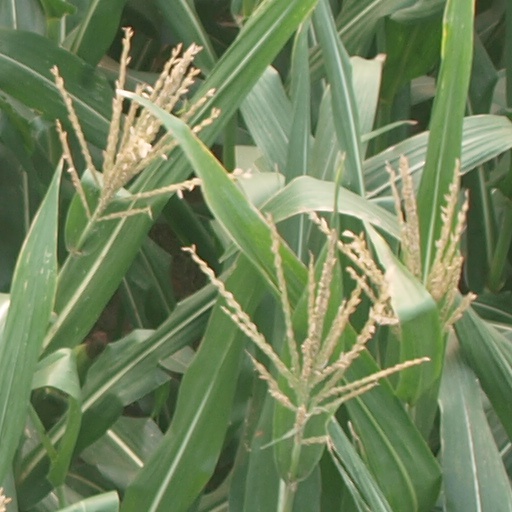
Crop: maize; corn